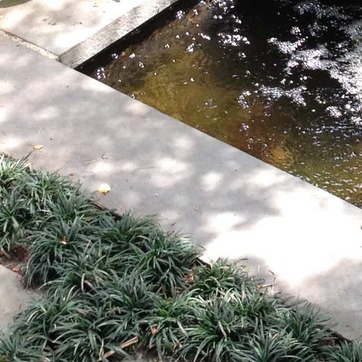
Material: stone